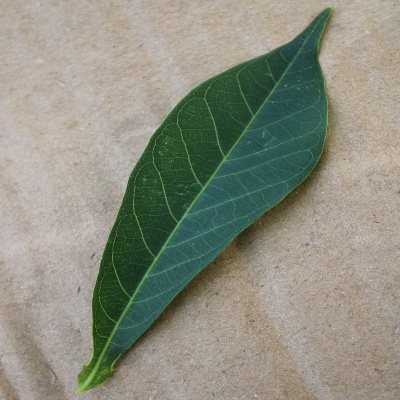
Crop: Cassava
Condition: healthy